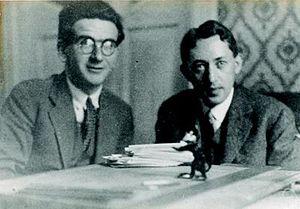
Charles Loewner est un mathématicien d'origine tchèque, émigré aux États-Unis en 1939. Son premier résultat scientifique fut la démonstration, en 1923, du premier cas non trivial de la conjecture de Bieberbach.